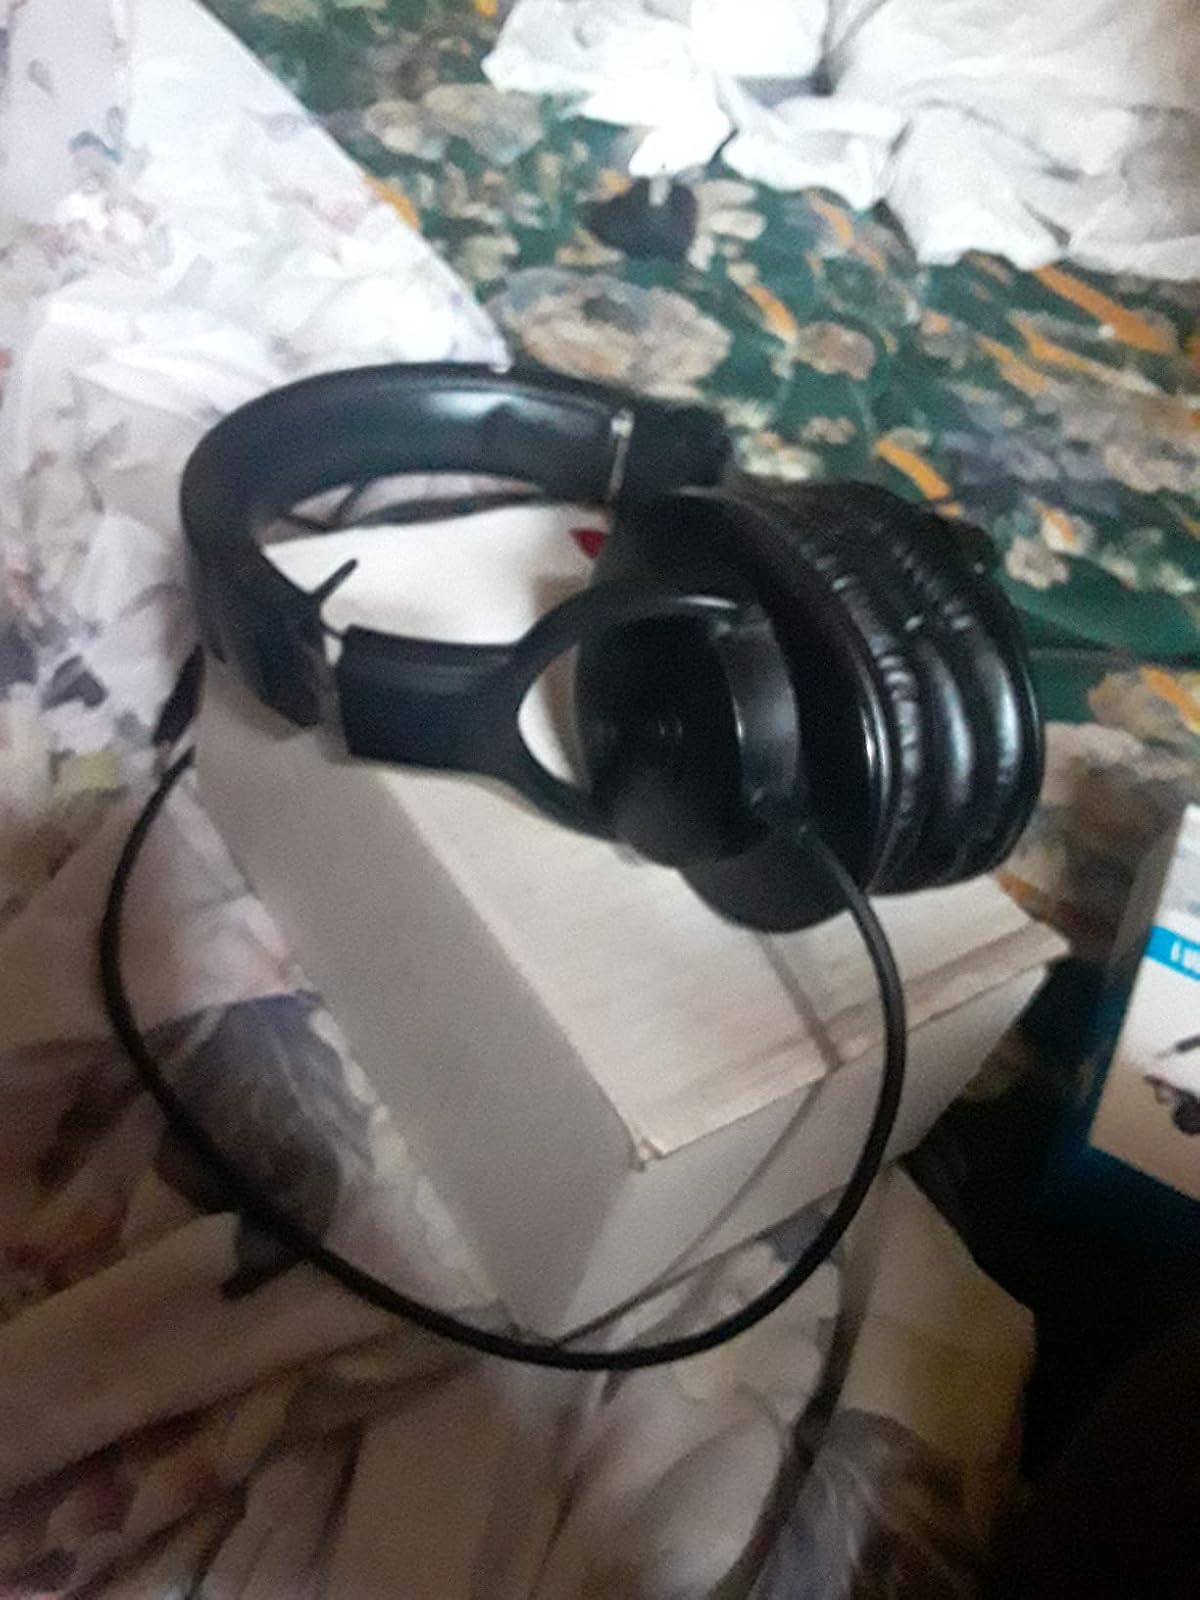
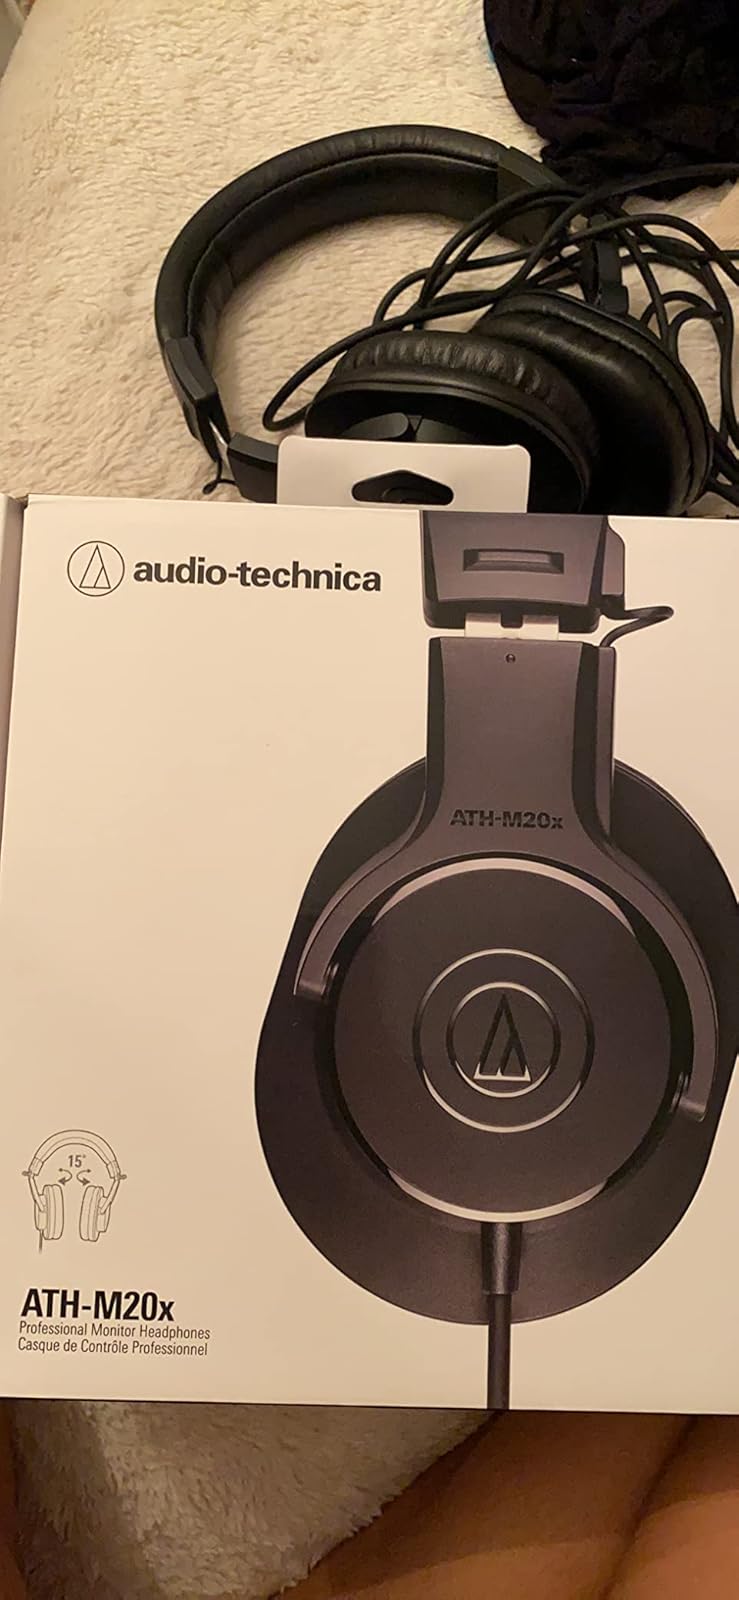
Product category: headphones
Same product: yes